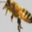
Label: bee